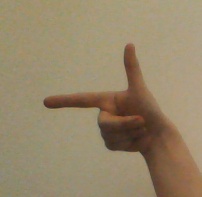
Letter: yaa